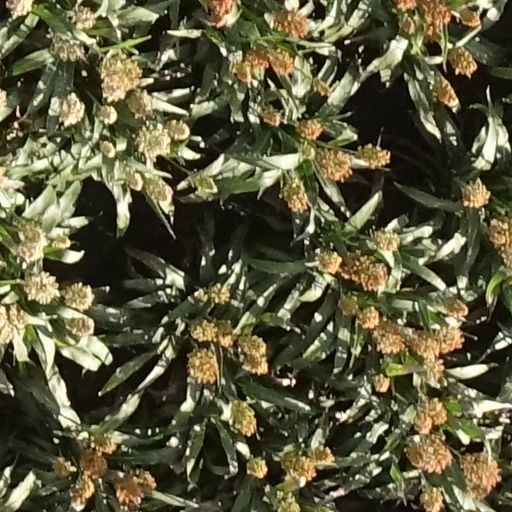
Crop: sorghum